Mark Vaile

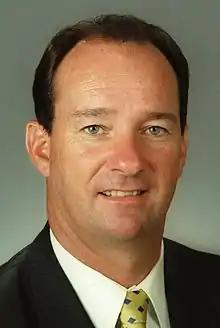

Mark Anthony James Vaile (born 18 April 1956) is an Australian former politician who served as the 12th deputy prime minister of Australia and the leader of the National Party of Australia from 2005 to 2007, during the final years of the Howard government. Vaile is currently a non-executive director of a number of public listed corporations.